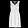
Label: Dress